Lene Retzius

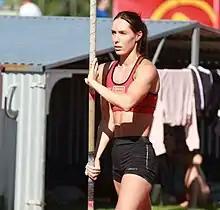
Retzius in 2022

Lene Onsrud Retzius (born 4 January 1996) is a Norwegian pole vaulter.